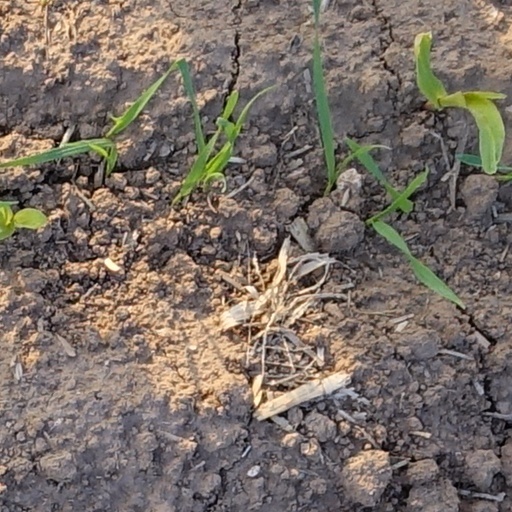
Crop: wheat